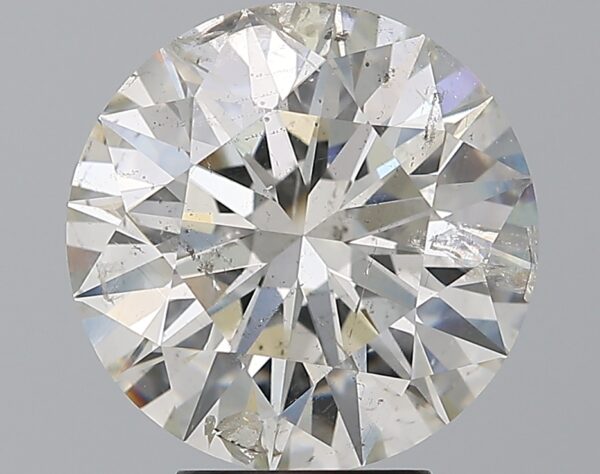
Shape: round
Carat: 5.01
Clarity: I1
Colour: I
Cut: EX
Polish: EX
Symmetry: EX
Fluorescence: N
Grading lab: IGI
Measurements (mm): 11.05 x 11.01 x 6.84